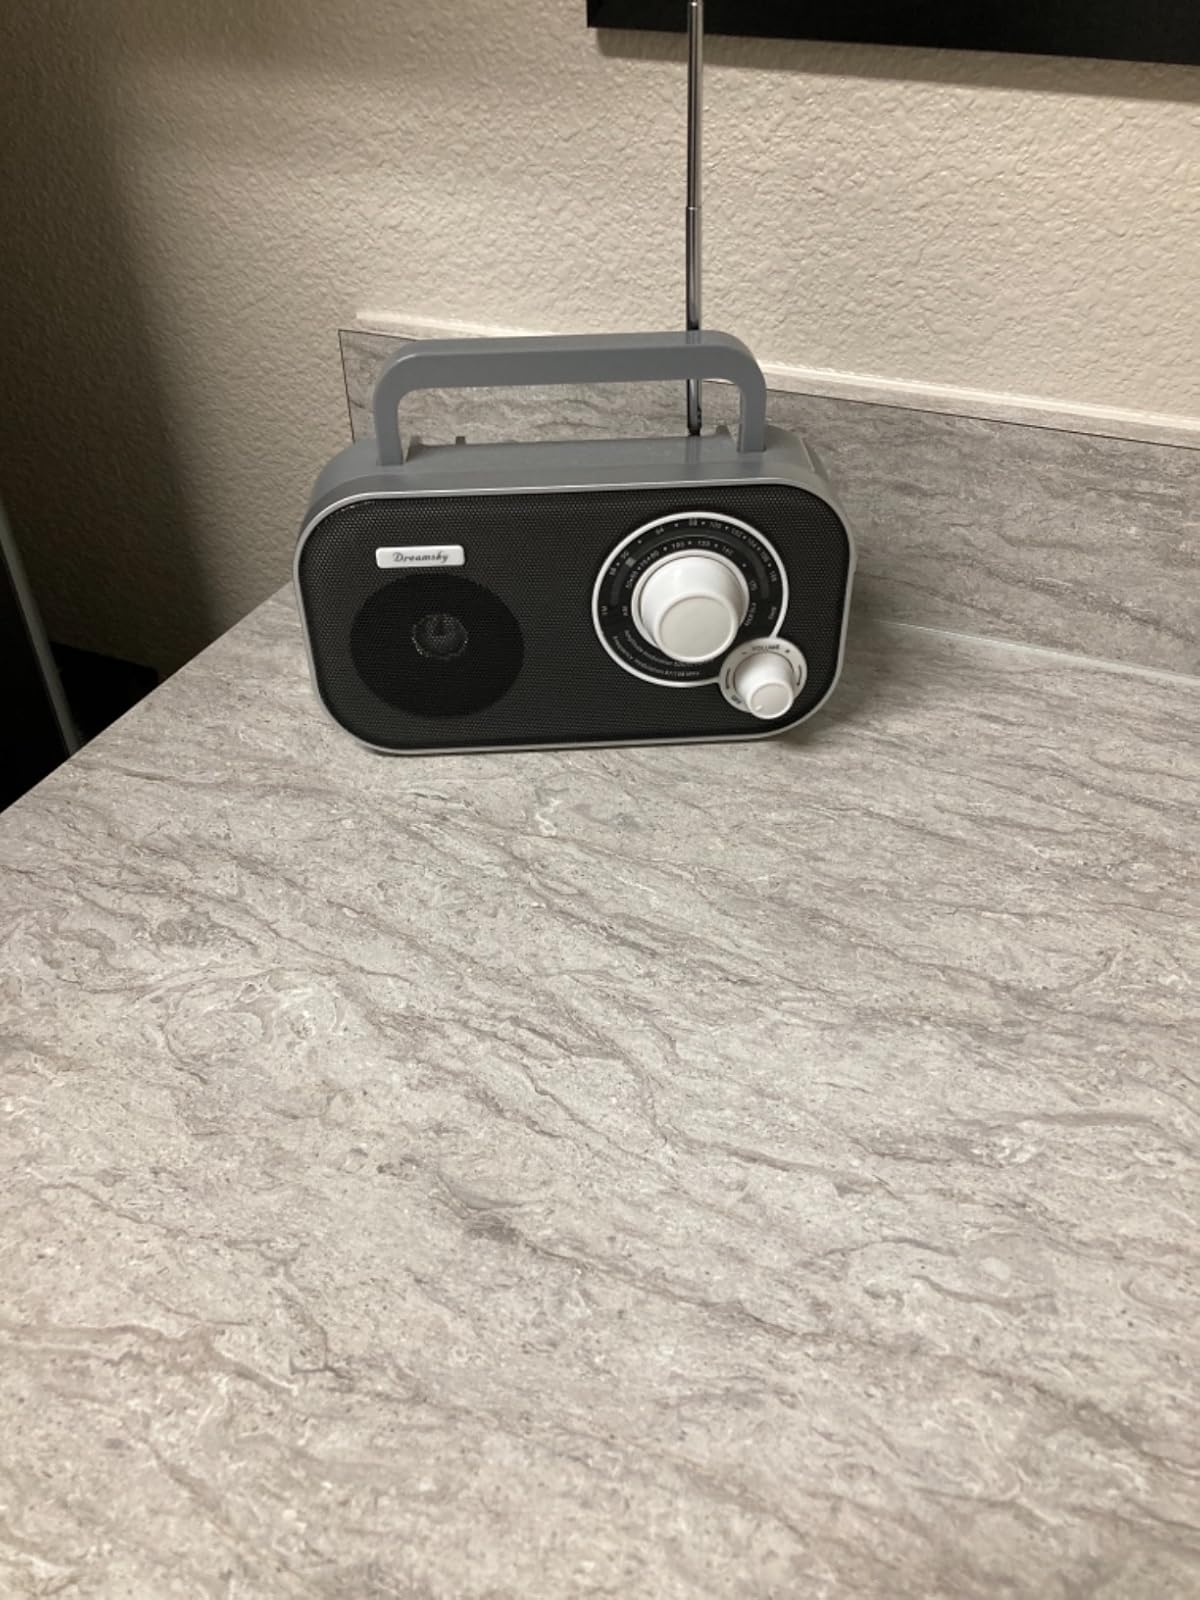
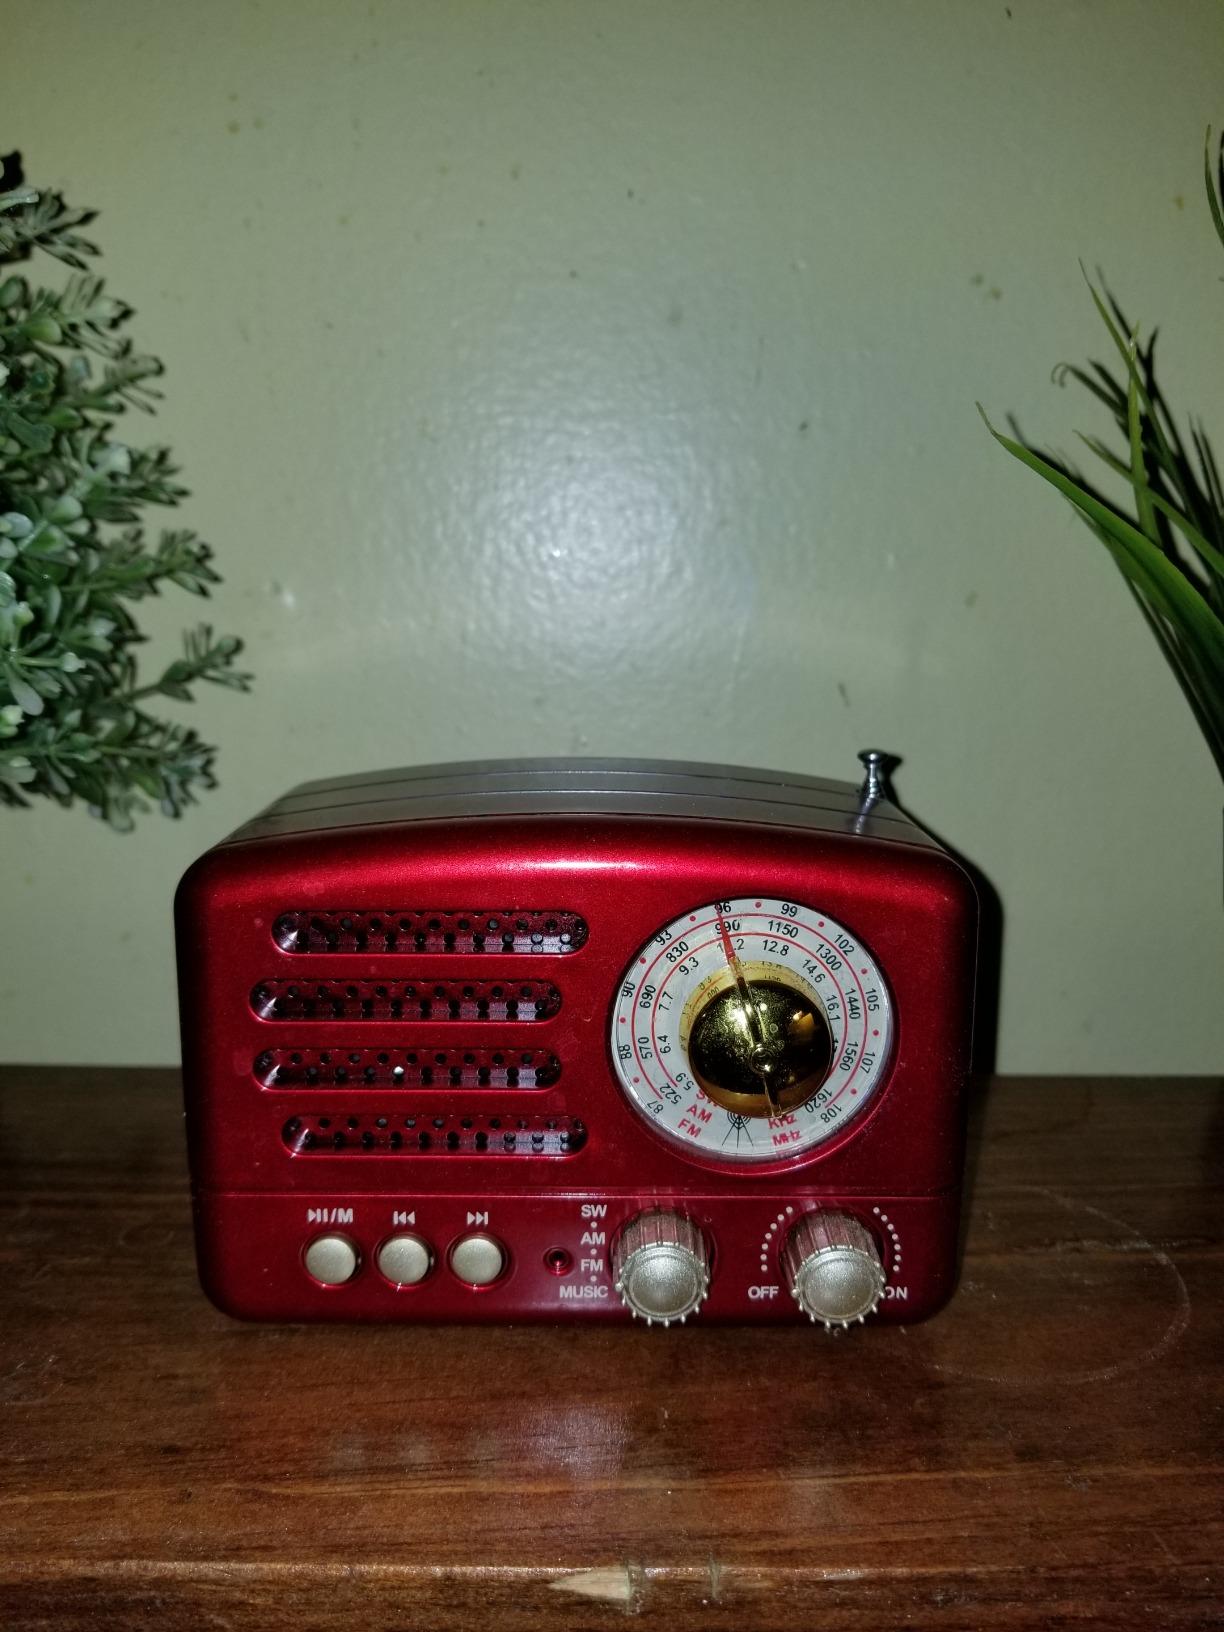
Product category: radio
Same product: no